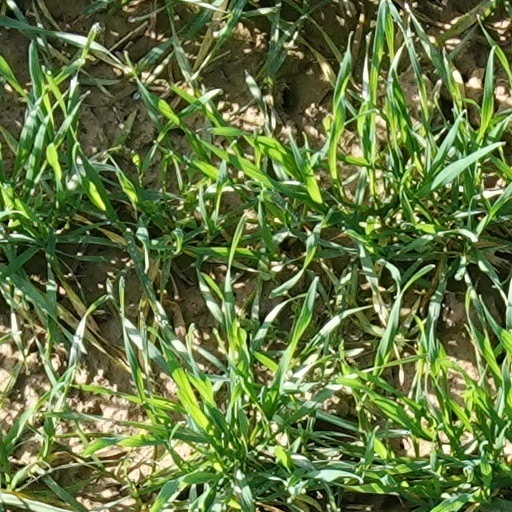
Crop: wheat